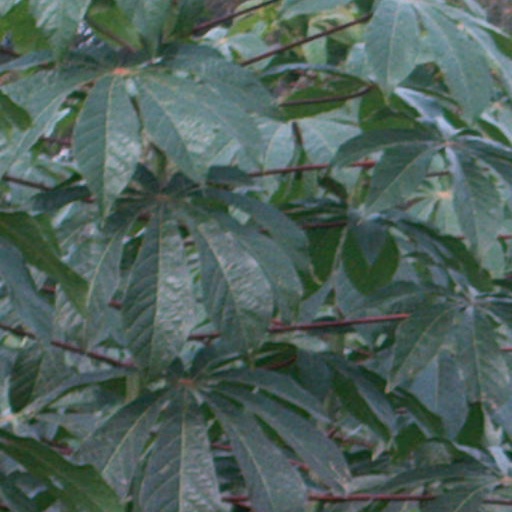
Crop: cassava